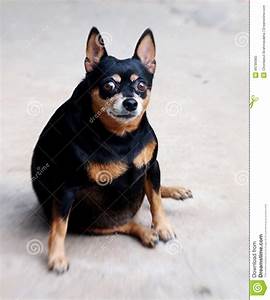
Label: cane